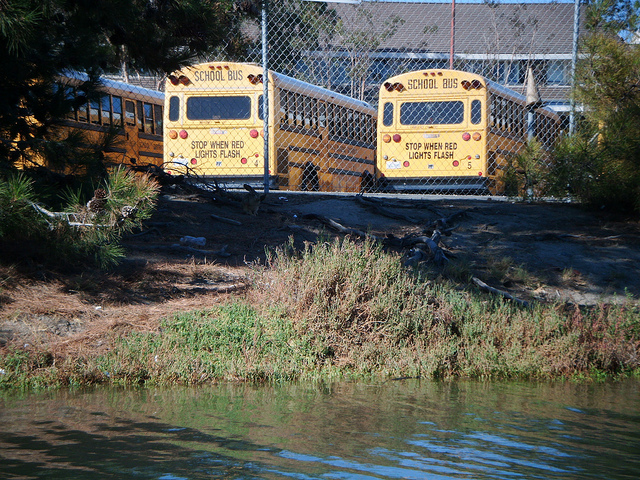
A pond behind a school bus parking lot.